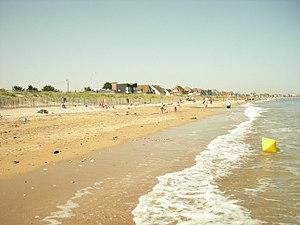
Colleville-Montgomery, anciennement Colleville-sur-Orne, est une commune française, située dans le département du Calvados en région Normandie, peuplée de 2 437 habitants. C'est une commune de la Côte de Nacre. Sa plage est une partie de Sword Beach et donc du débarquement allié de 1944.